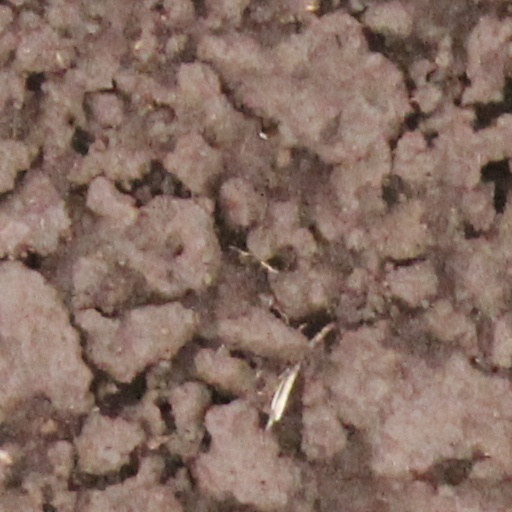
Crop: wheat